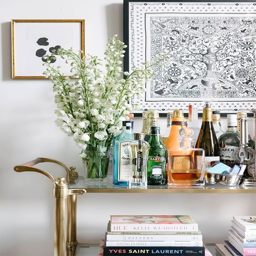
between her multiple trips , fashion and person comes home to a charming - bedroom apartment .